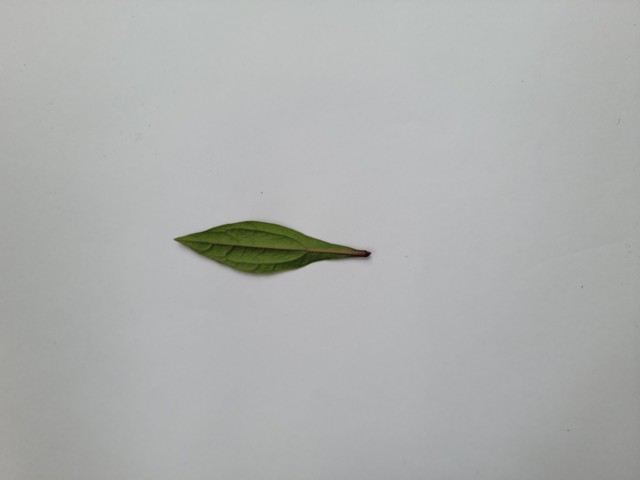
Plant: ayapan